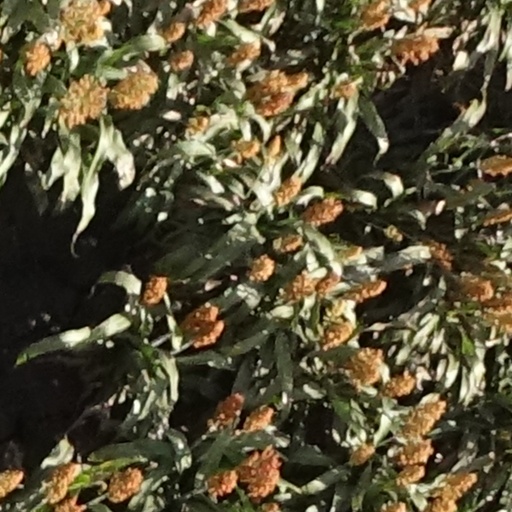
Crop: sorghum